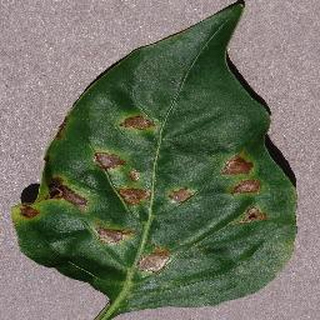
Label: bell_pepper_bacterial_spot